Swing Parade of 1946

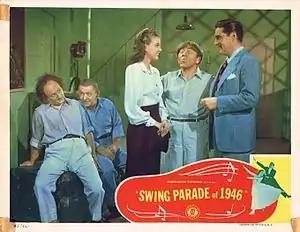
Lobby card

Monogram arranged for the film's original songs to be extensively promoted and widely recorded before the film's release. Performers Phil Regan and Will Osborne appeared on network radio shows, Gene Krupa recorded one song with The King Sisters, and a trade paper reported that other songs "are getting a heavy play by the nation's orchestras."